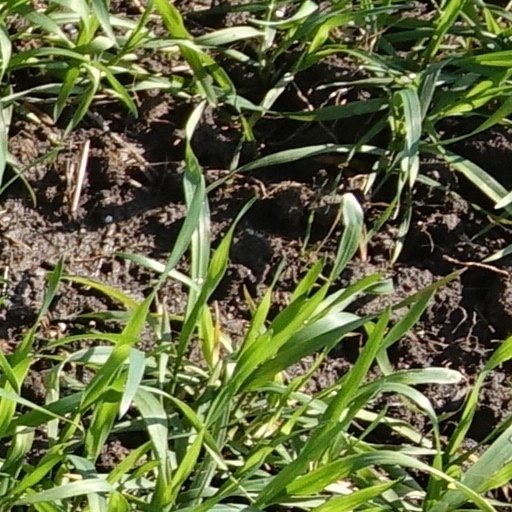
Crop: wheat